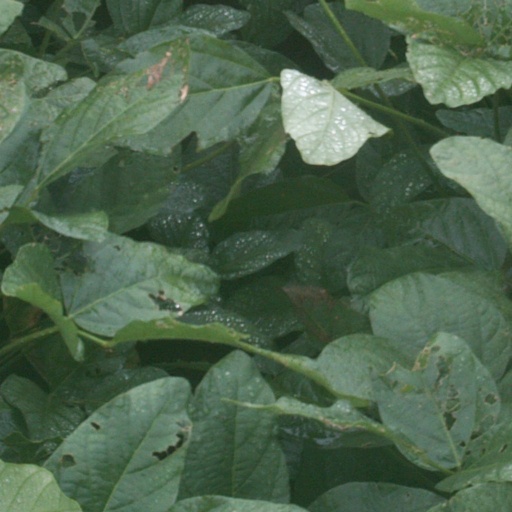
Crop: soybean